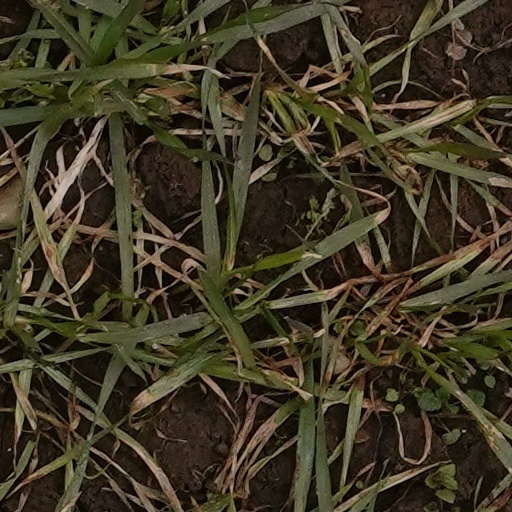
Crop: wheat